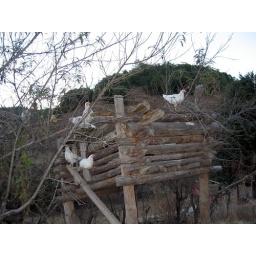
Definitely free range chickens. They were in the trees. Tarahumara house chicken coop coming back from Urique, 12/25/03.